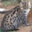
Label: cat